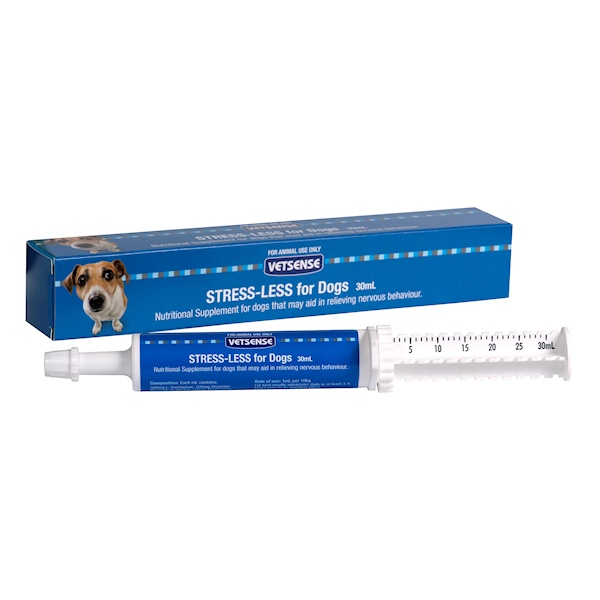
Vetsense Stress-Less For Dogs
STRESS-LESS is a nutritional paste for dogs that may aid in nerve and muscle functions. Formulated with L-Tryptophan to help reduce aggression nervous and anxious behaviour as well as providing B group vitamins and magnesium to improve overall well being. Stress-Less may also help your pet to: Stay calm during periods of travel Stimulate appetite Stay focused during training Keep calm during storms and/or fireworks Improve metabolism Also suitable for cats (1/2mL per 5kg body weight dose)
Brand: Vetsense
Category: Animals & Pet Supplies > Pet Supplies > Pet Medicine > Anxiety Relief